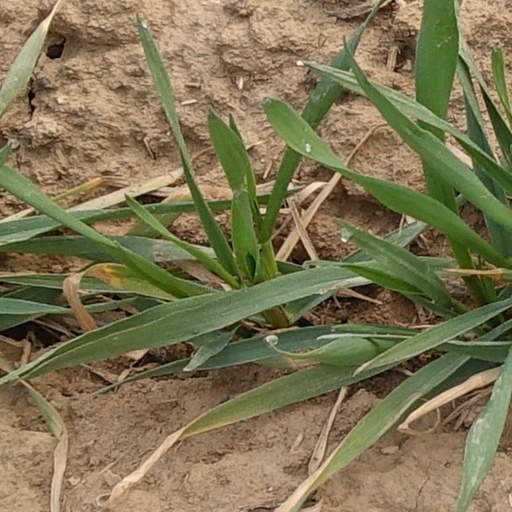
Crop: wheat